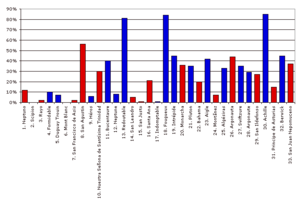
La bataille de Trafalgar oppose le 21 octobre 1805 la flotte franco-espagnole sous les ordres du vice-amiral Villeneuve, à la flotte britannique commandée par le vice admiral Nelson.